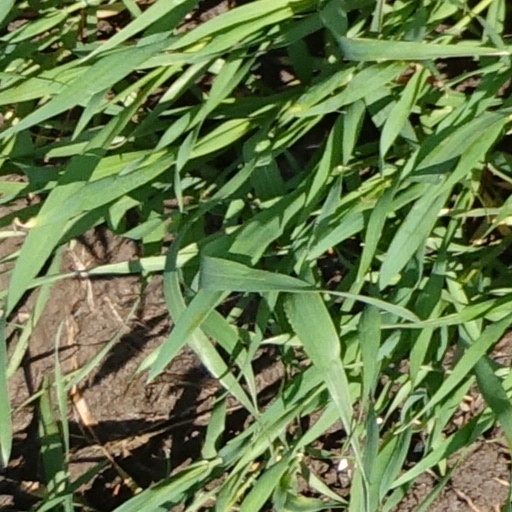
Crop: wheat